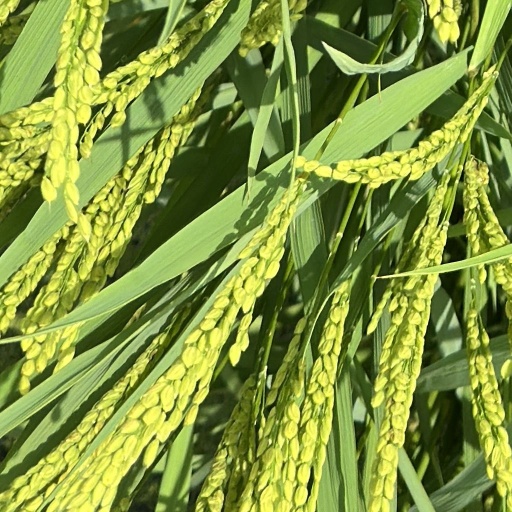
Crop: rice